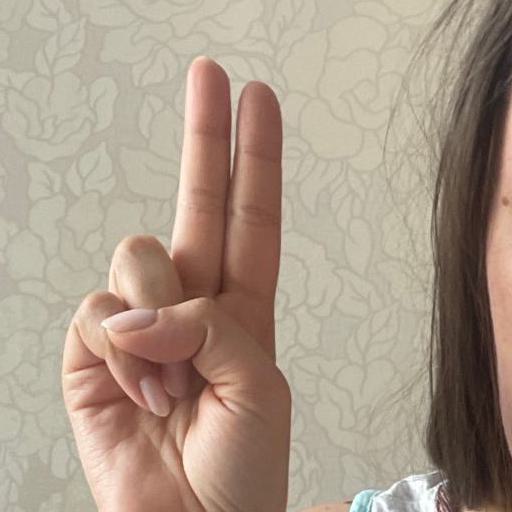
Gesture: two_up